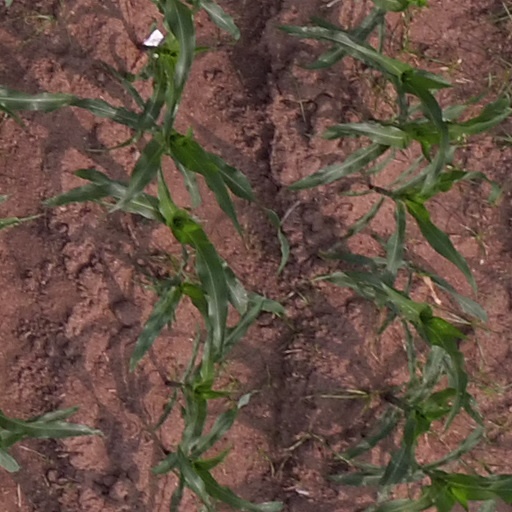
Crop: maize; corn